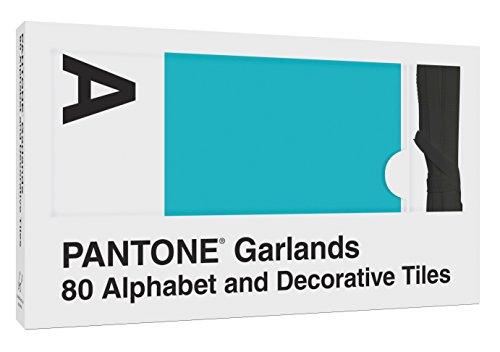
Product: Pantone Hanging Letters: 80 Alphabet and Decorative Tiles (Room Decorations, Banner Letters for Walls, Garland Letters)
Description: SPELL IT OUT: Personalize messages on your walls with these fun hanging letters with a Pantone chip theme.
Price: $13.06
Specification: ProductDimensions:4.5x1.1x7.5inches|ItemWeight:12ounces|ShippingWeight:12ounces(Viewshippingratesandpolicies)|ASIN:1452149798